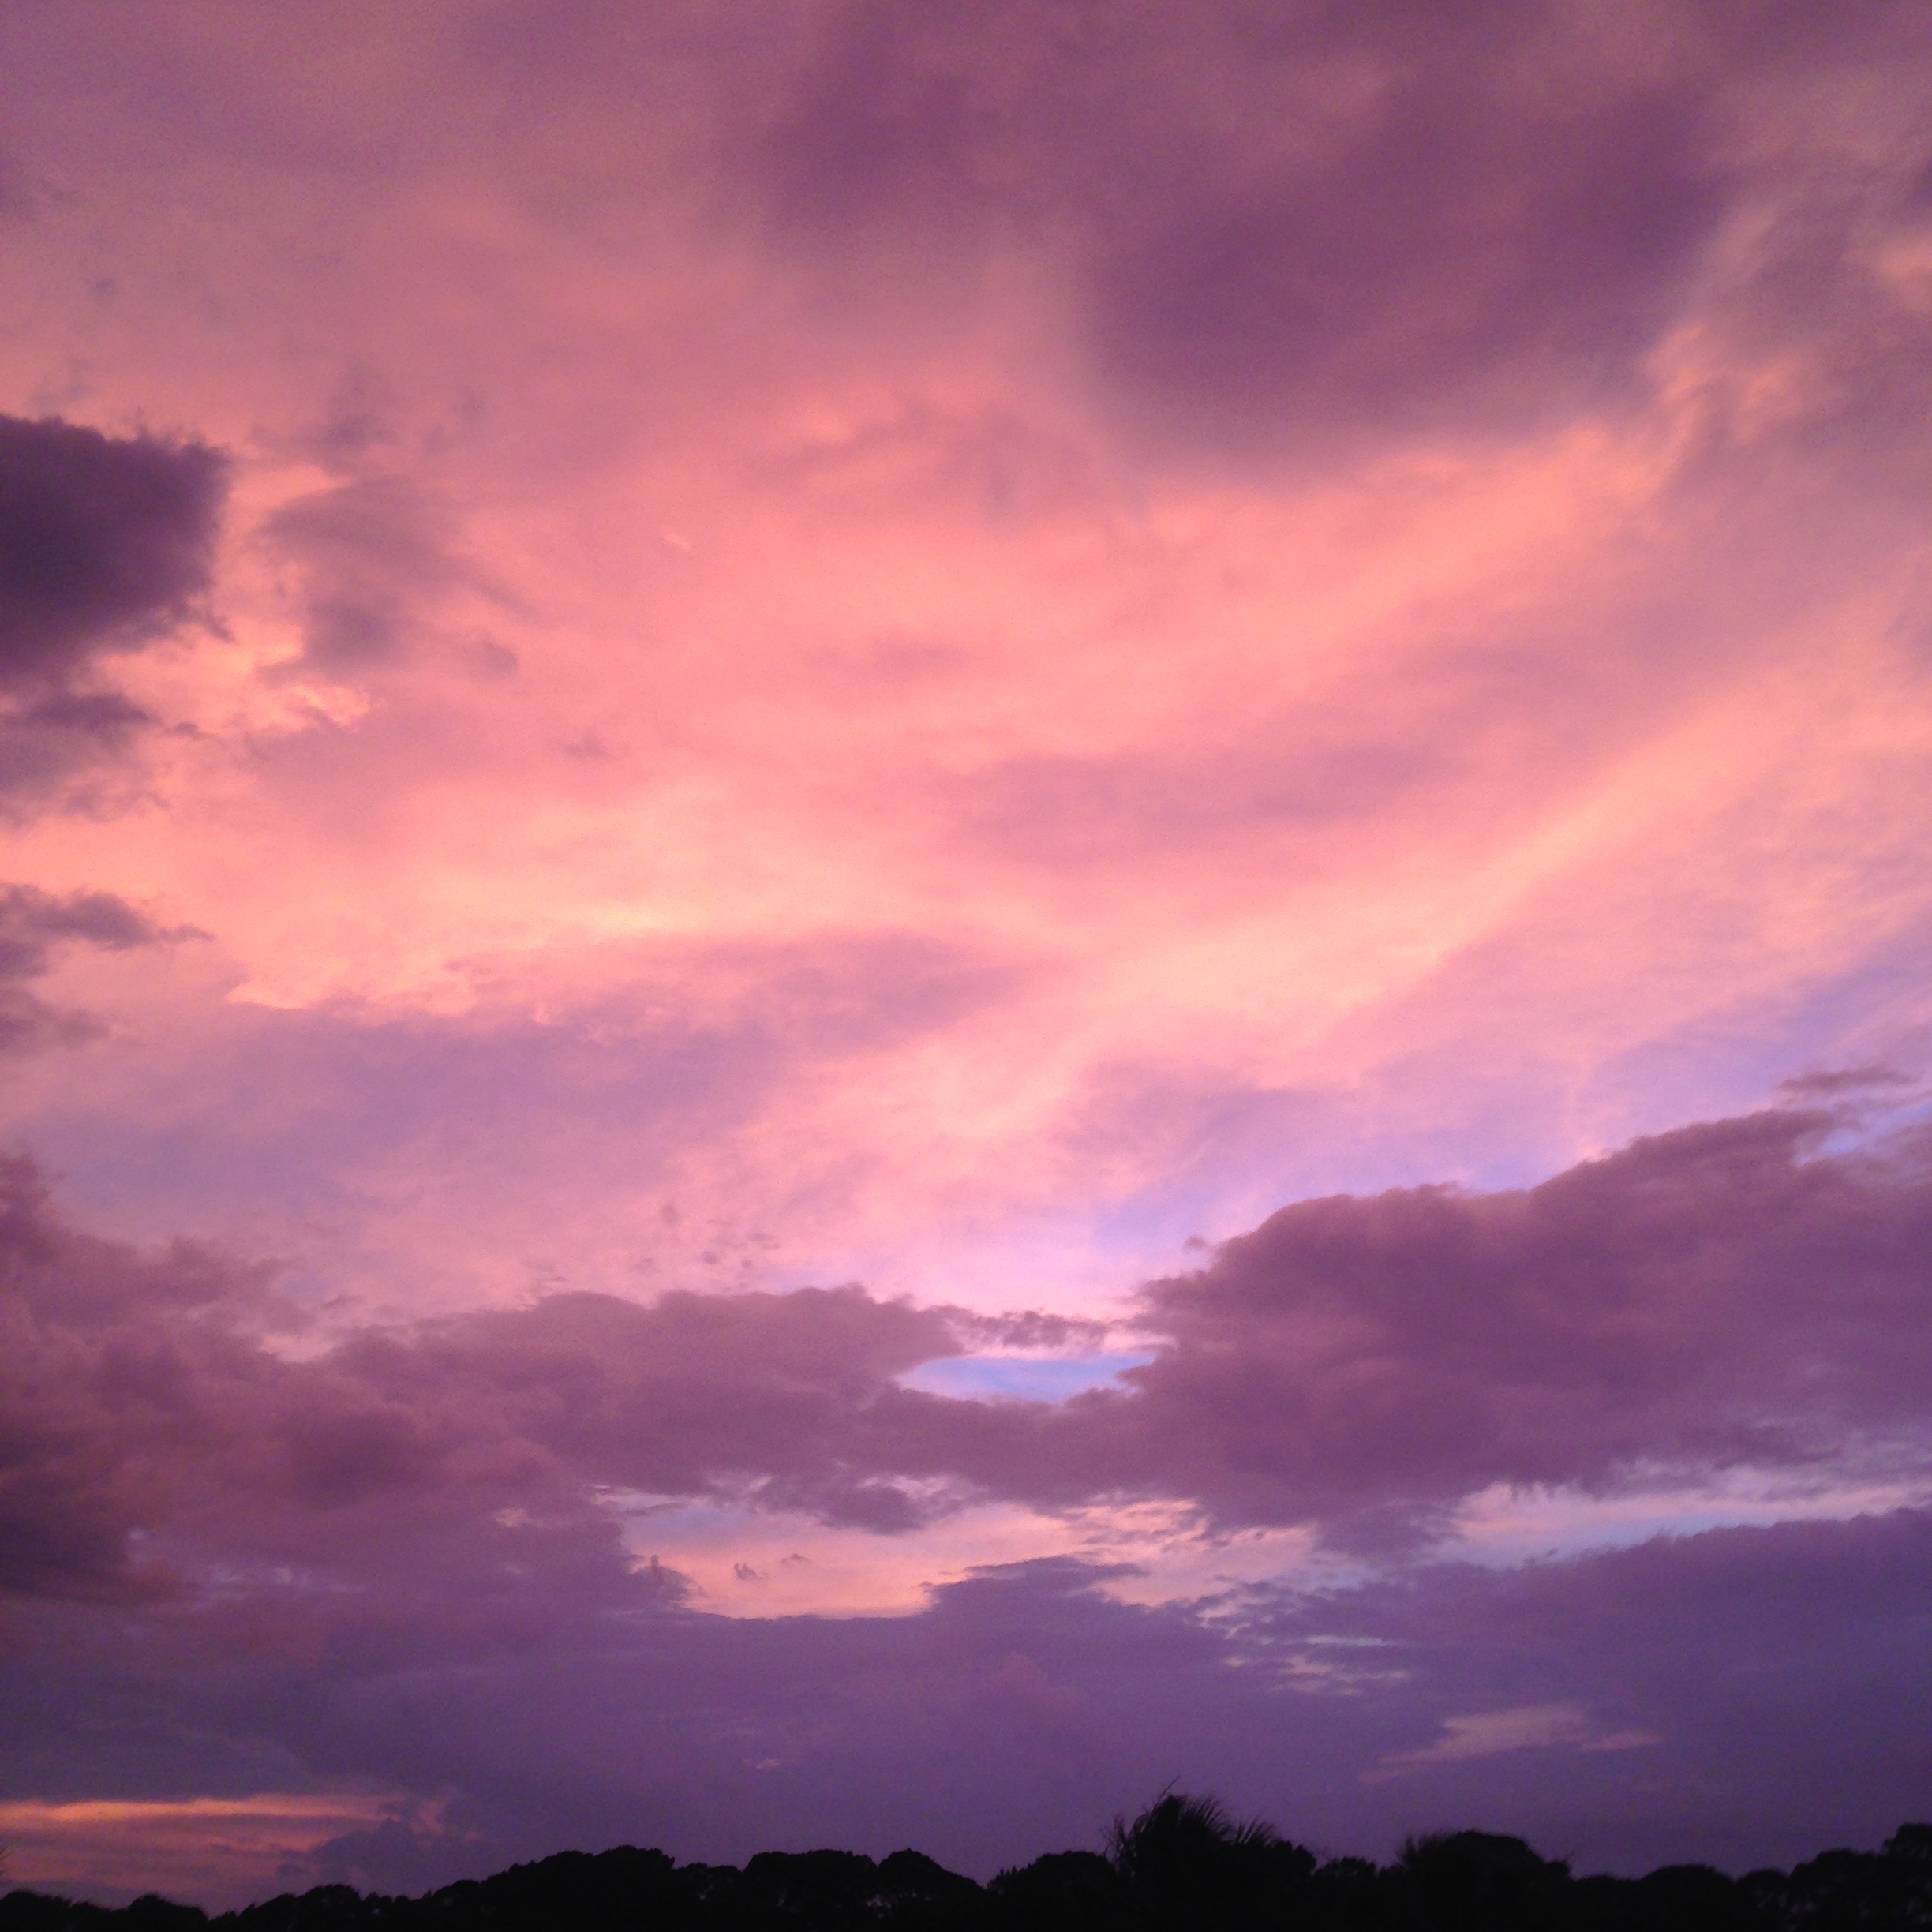
horizon, cloud, sky, sunrise, sunset, morning, dawn, atmosphere, dusk, evening, cumulus, afterglow, meteorological phenomenon, red sky at morning